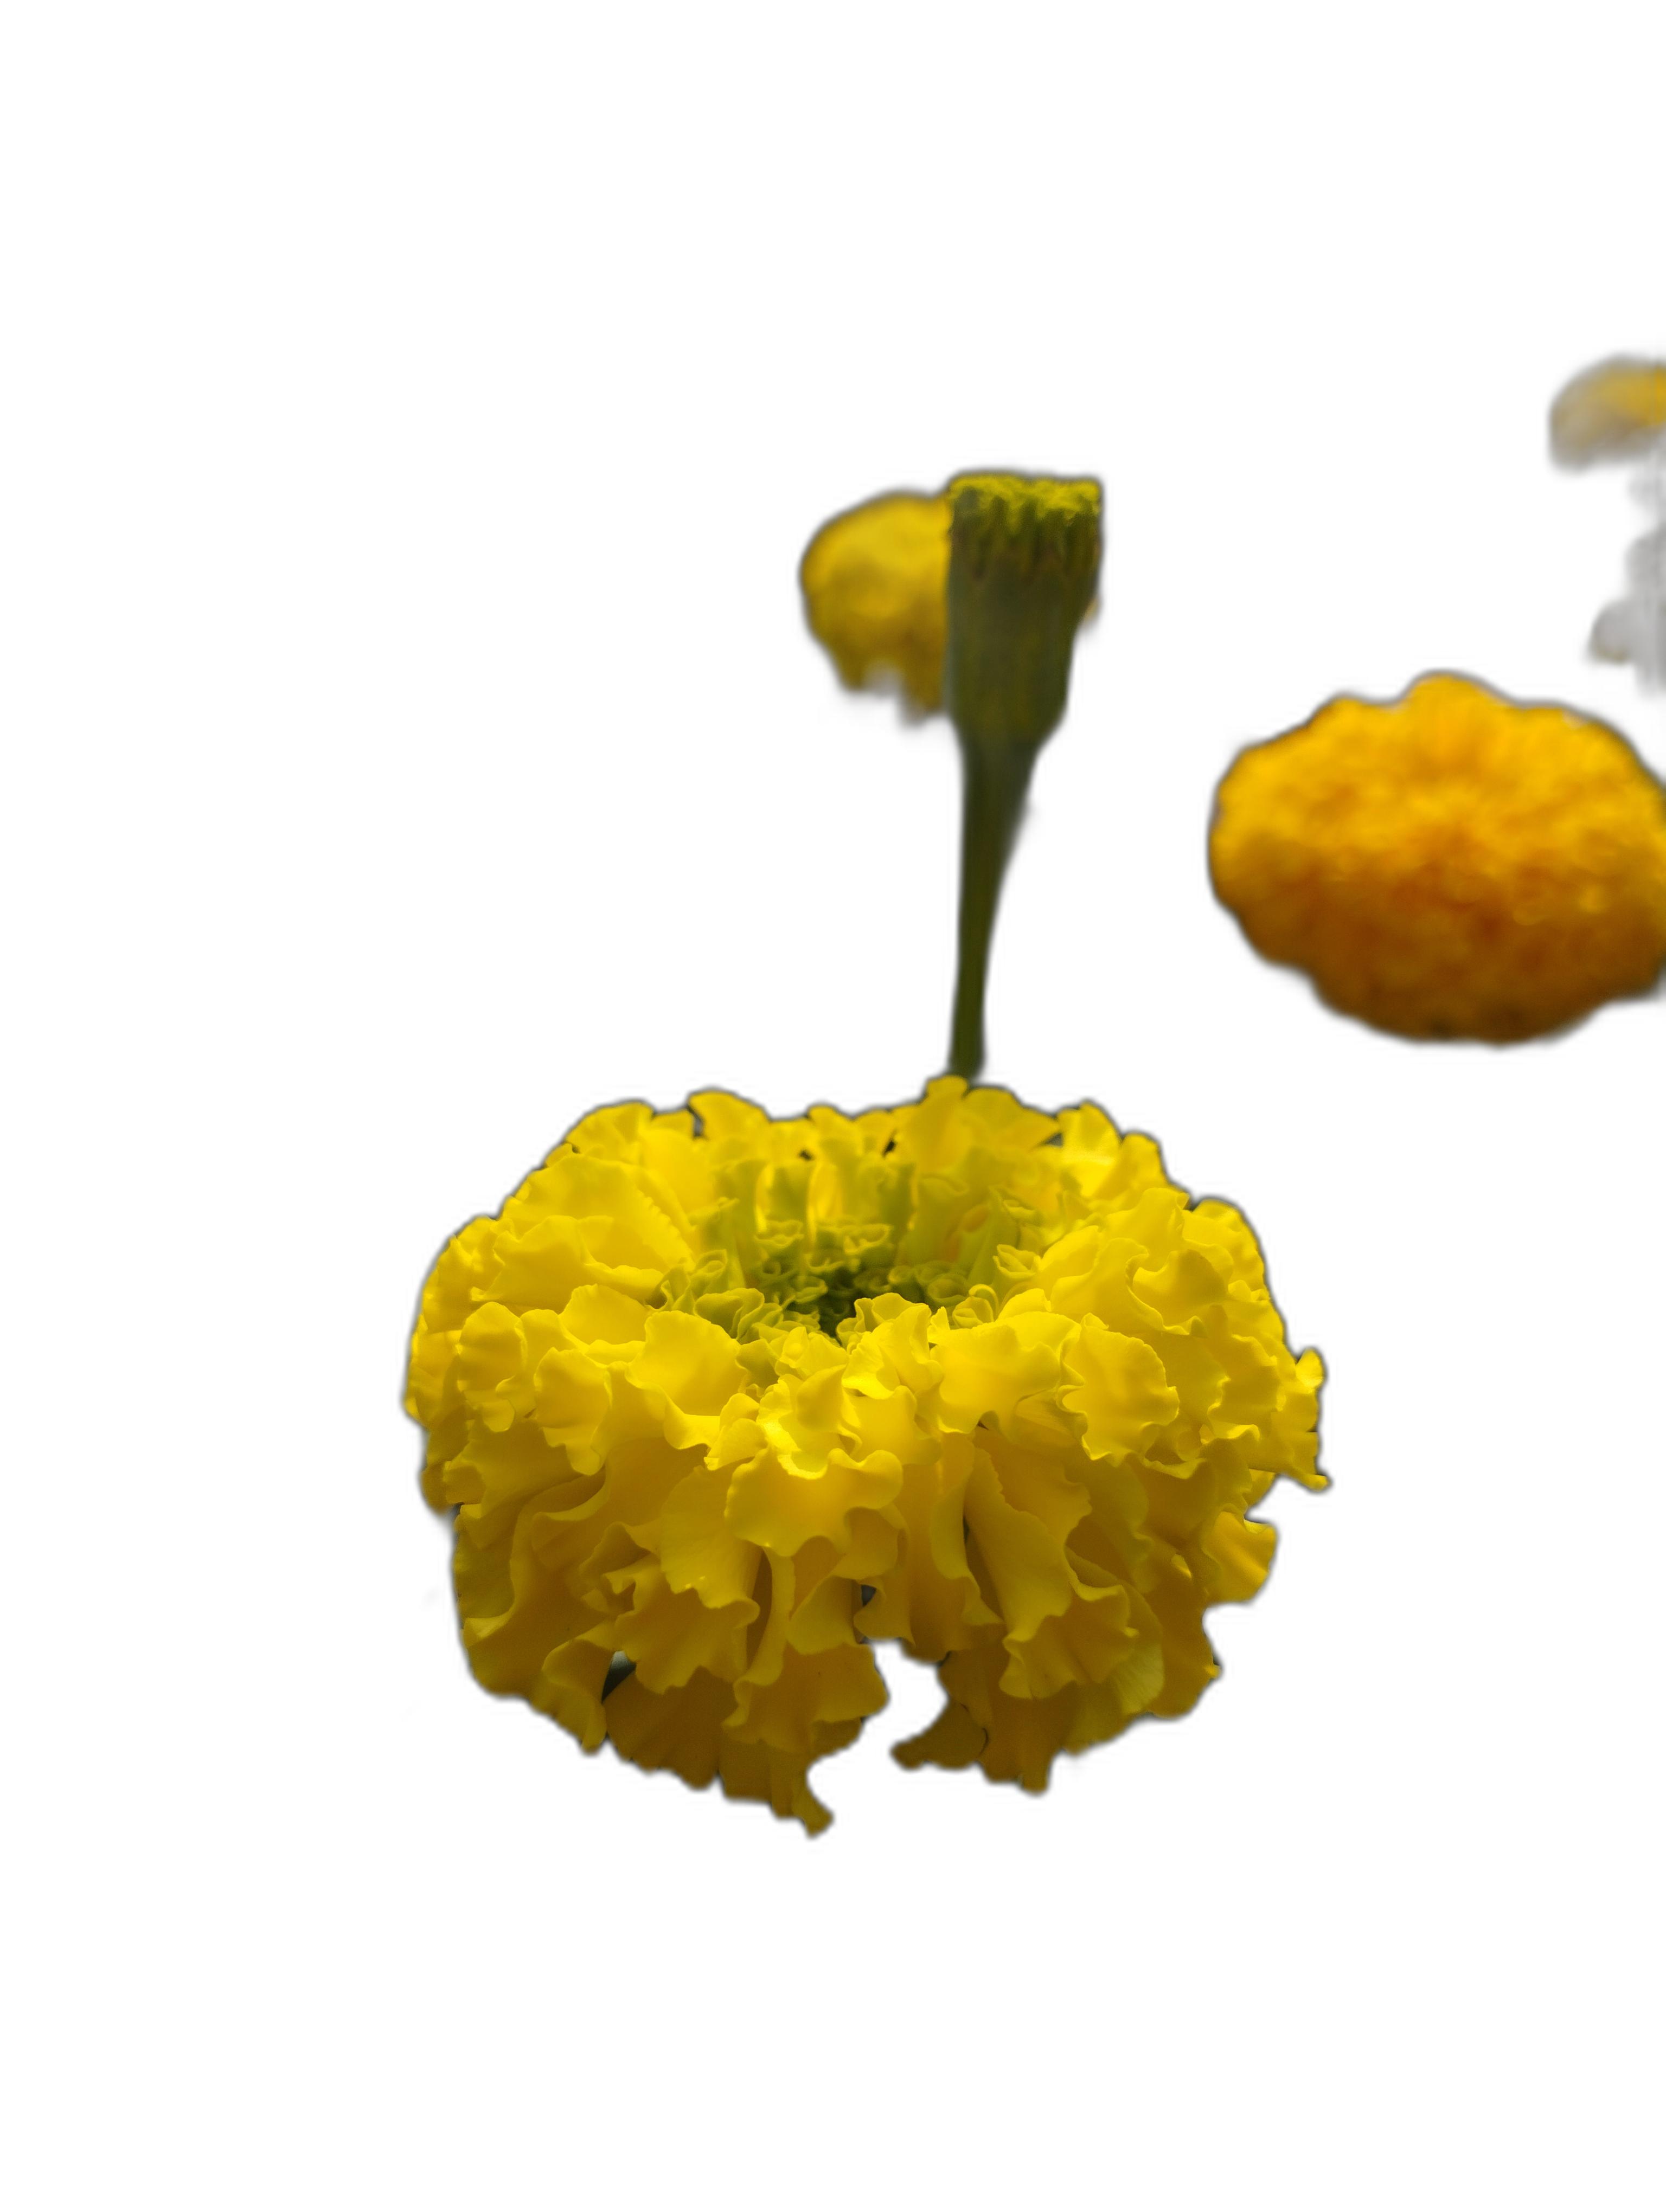
Label: Marigold